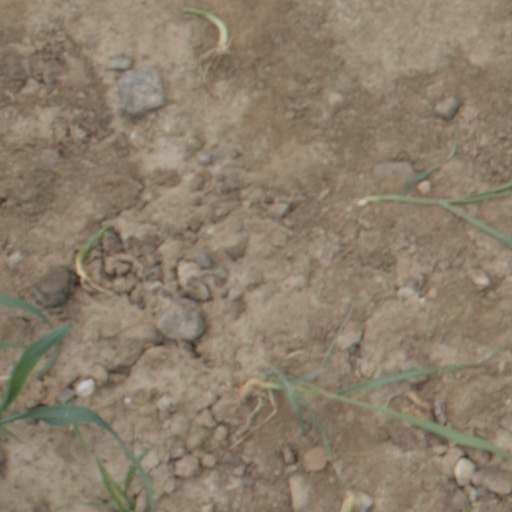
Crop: wheat